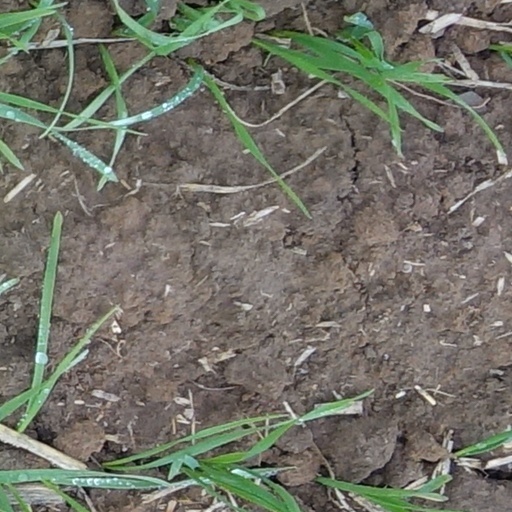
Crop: wheat